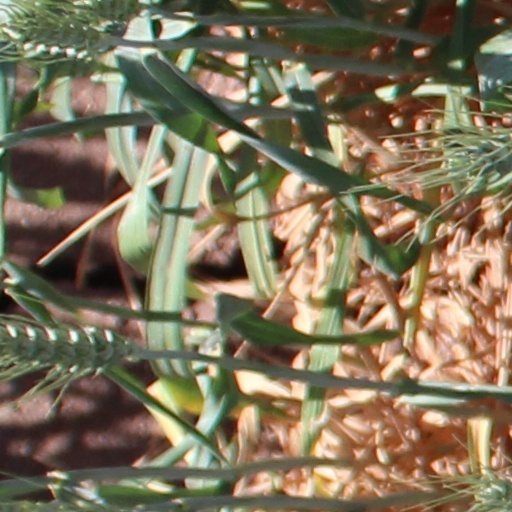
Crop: wheat